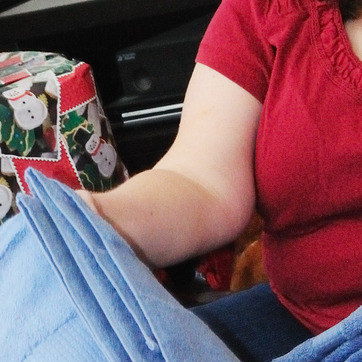
Material: skin